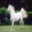
Label: horse